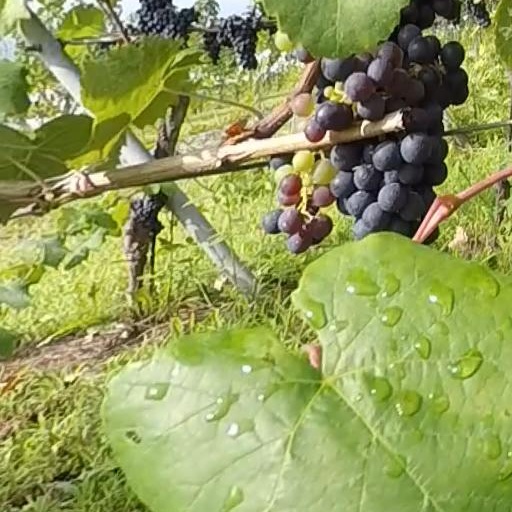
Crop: grape